David Logan (basketball)

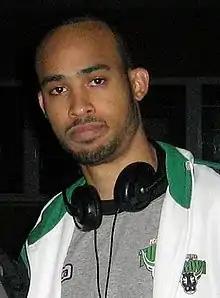
Logan in 2007

David Kyle Logan (born December 26, 1982) is an American–born naturalized Polish former professional basketball player. He played college basketball for the University of Indianapolis before playing professionally in Europe, Israel, South Korea and the NBA G League.